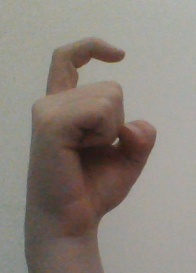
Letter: ra